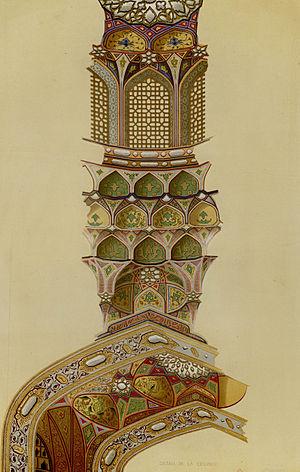
Pavillon des Huit Paradis (Hacht Behecht), Détail de la coupole
Le palais Hacht-Behecht, est un palais iranien de l'époque de la dynastie safavide qui se trouve à Ispahan. C'est l'un des deux seuls qui subsistent de cette époque dans cette ville.